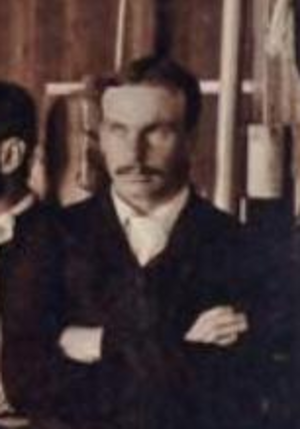
Frank Rattray Lillie est un zoologiste américain, né le 27 juin 1870 à Toronto et mort le 5 novembre 1947.